Humane law enforcement

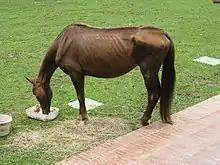
Visibly malnourished horse

The duties of humane law enforcement personnel also depend on the jurisdiction. Their duties may include performing routine patrol to look out for violations of humane laws, answering complaints relating to violations of humane laws, making arrests or issuing summonses for violations of humane laws, and seizing animals due to violations of humane laws. They may also perform undercover work.